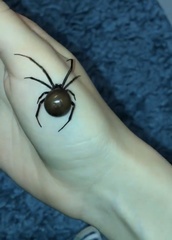
Species: Lactrodectus_hesperus